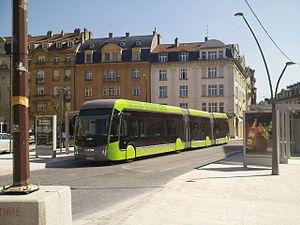
Photo du Mettis, BHNS de Metz